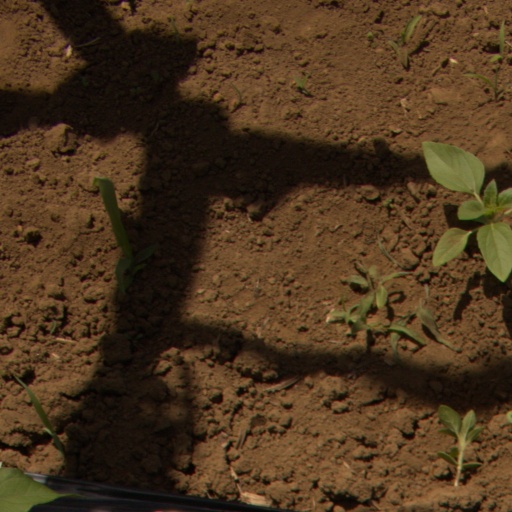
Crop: Jerusalem artichoke